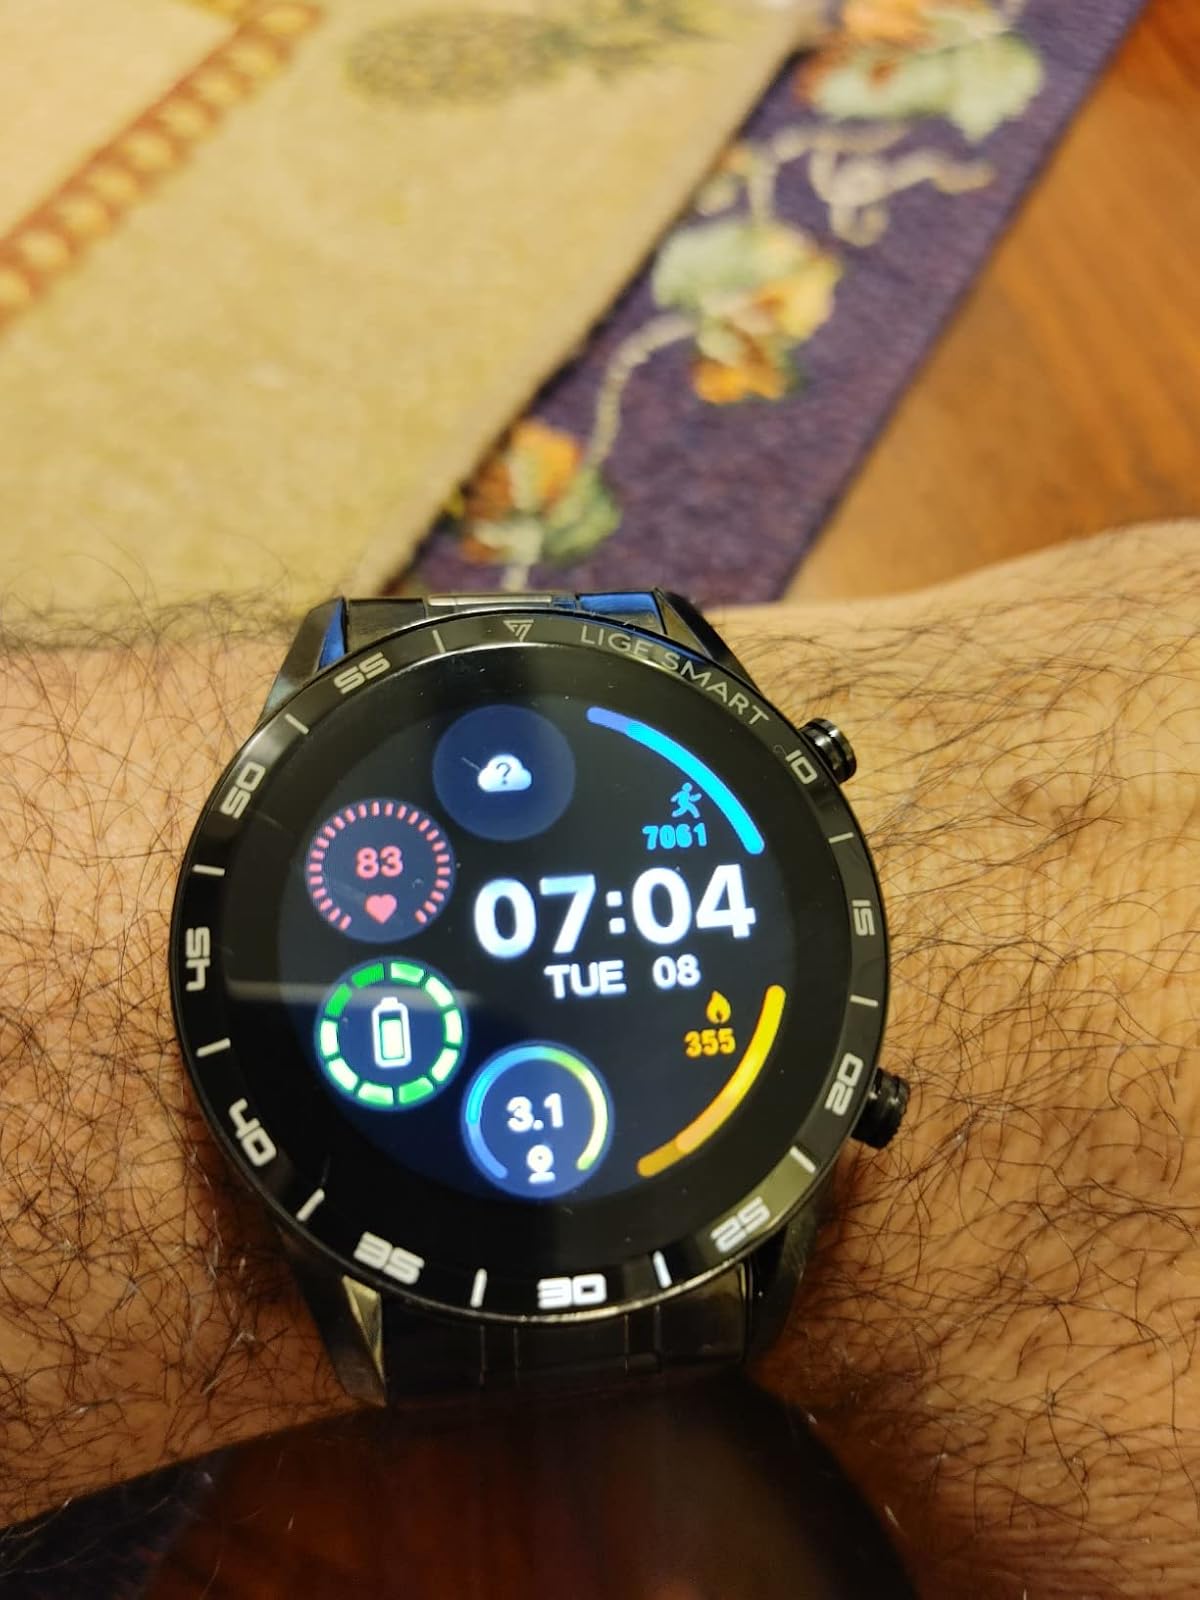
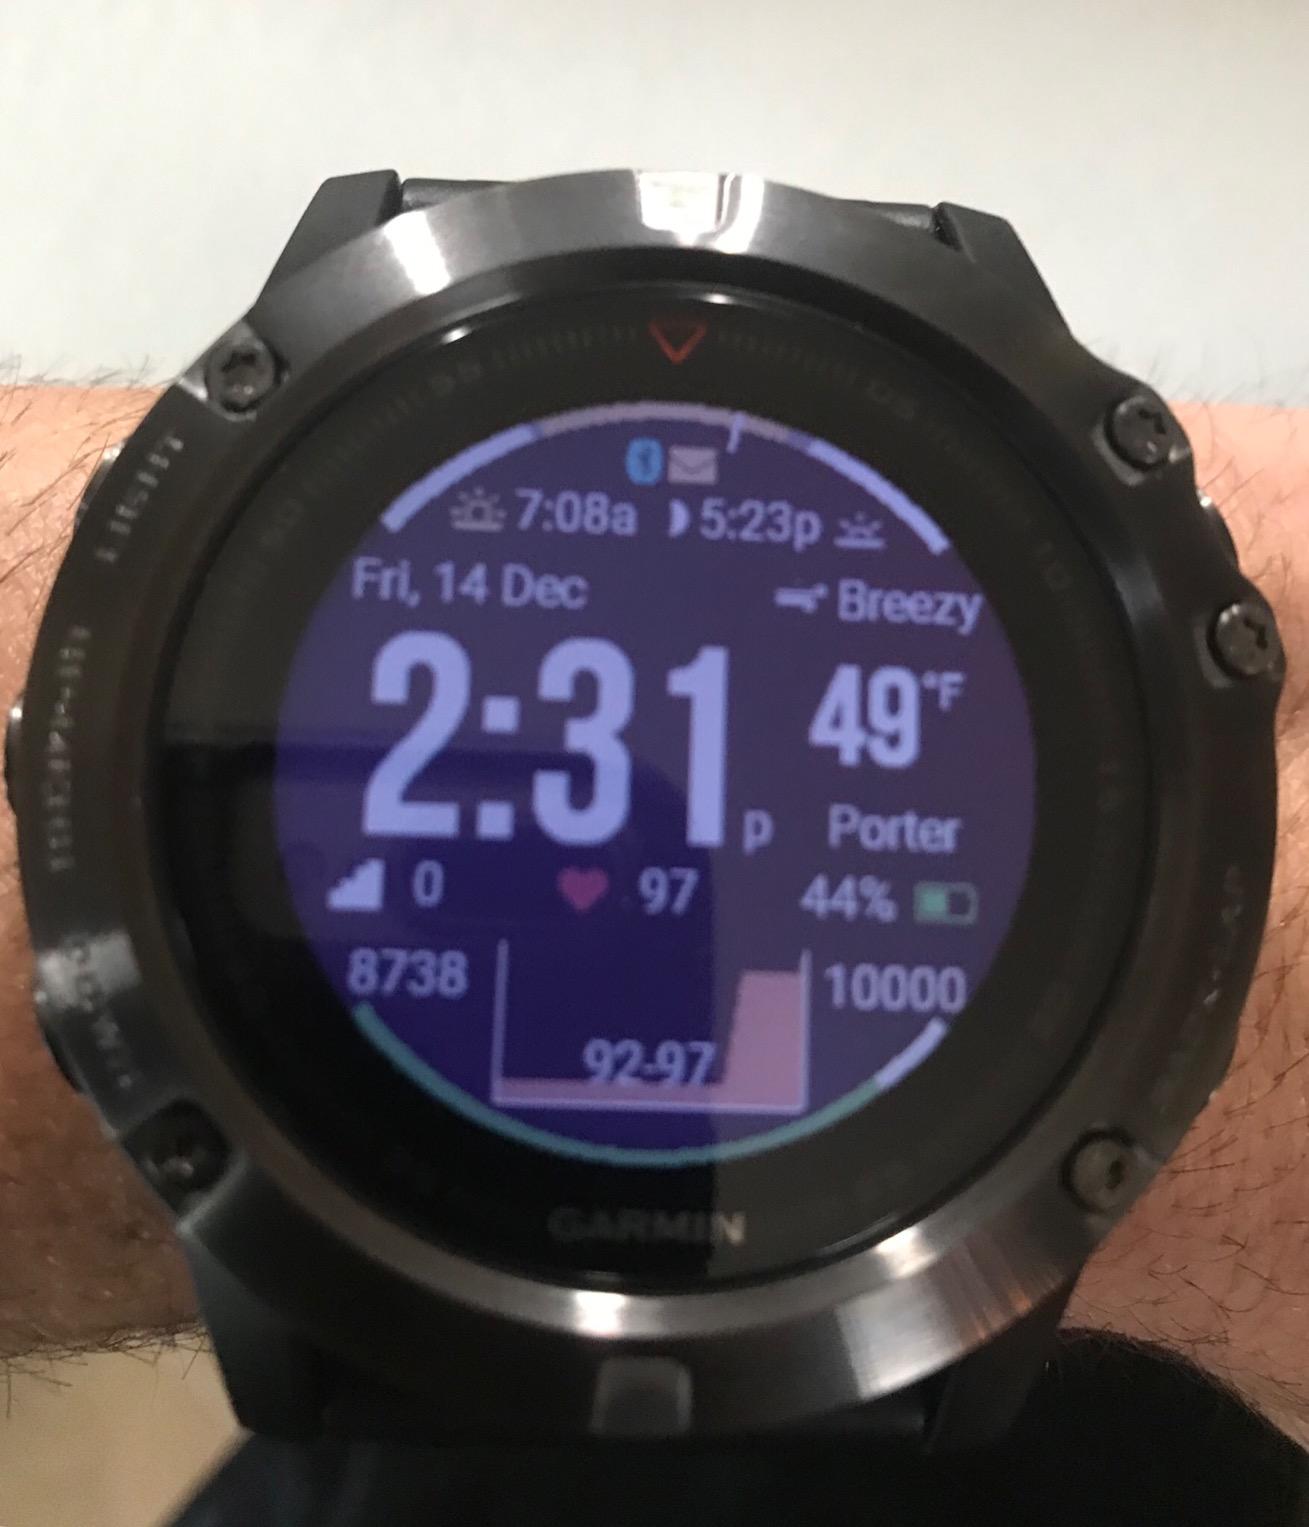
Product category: smartwatch
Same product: no